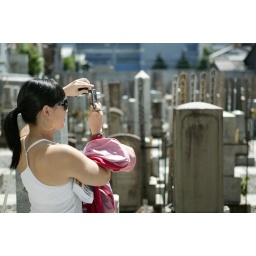
Joanna at a temple area just on the other side of a door in a market area.